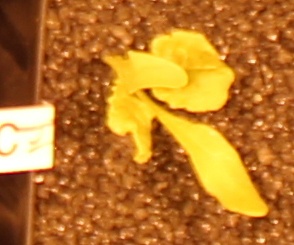
Label: Sugar beet